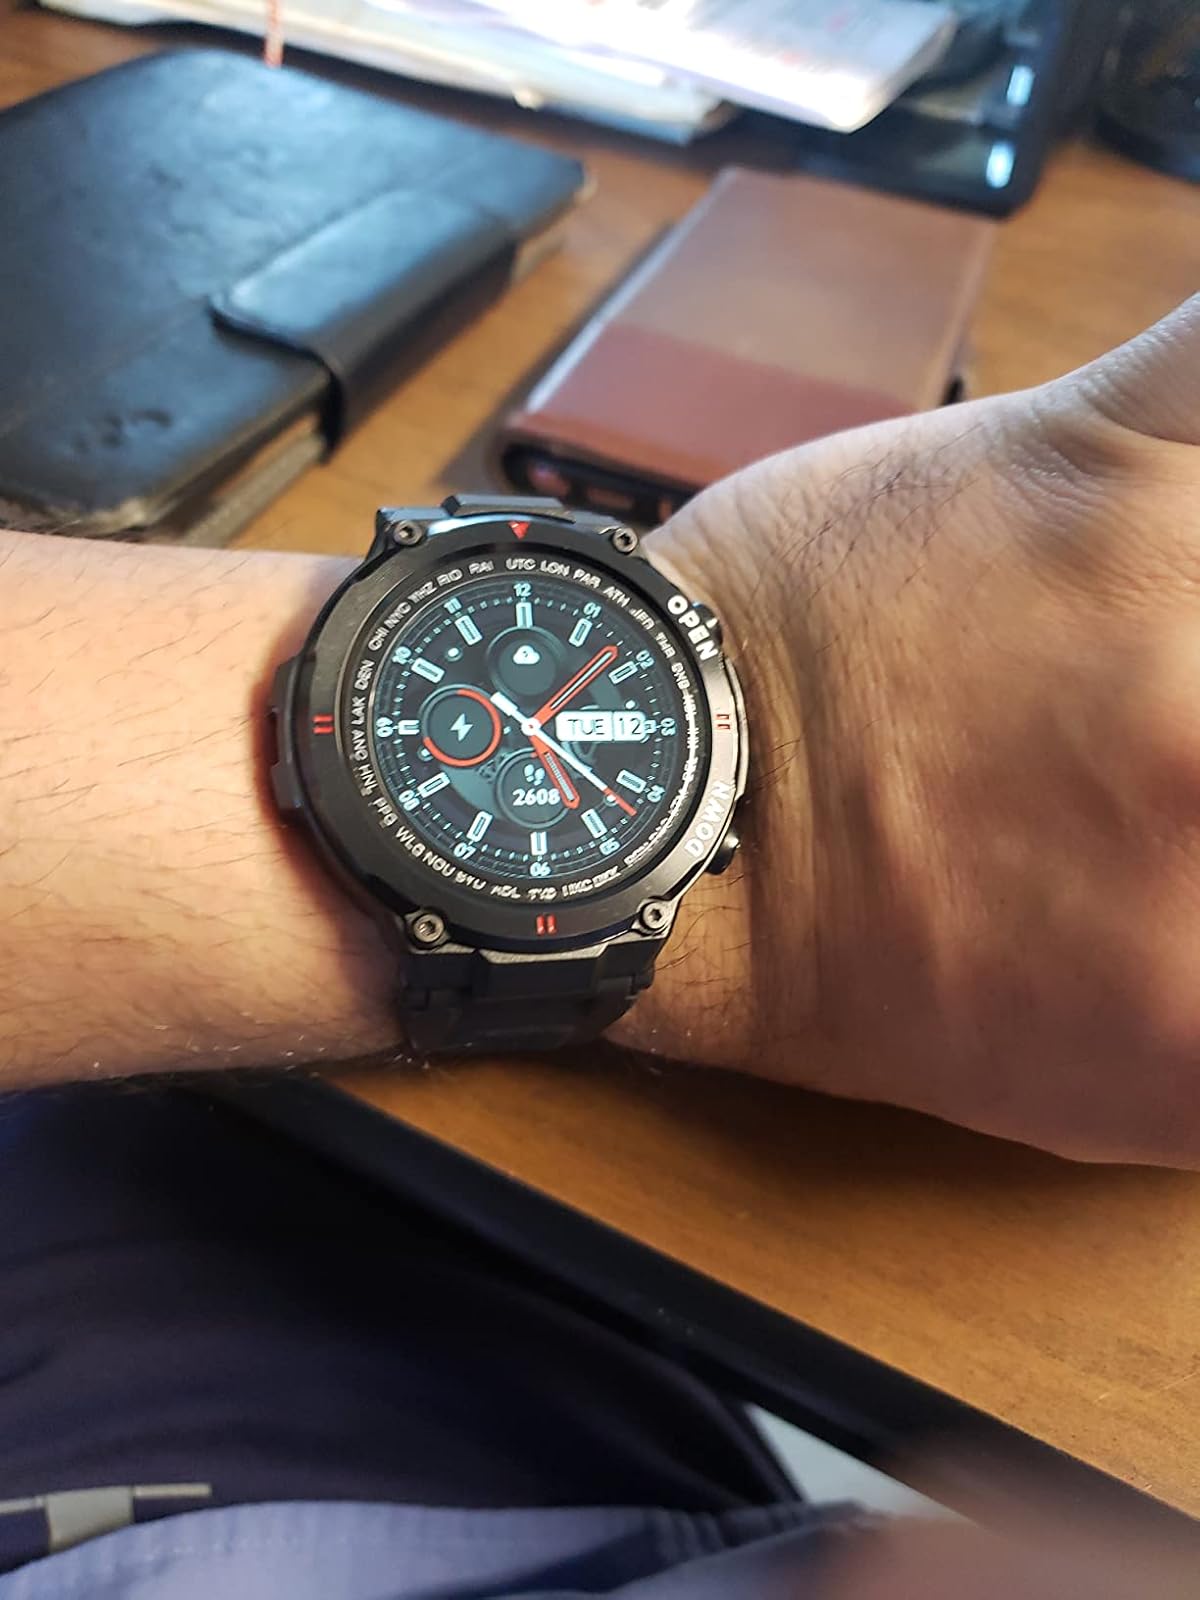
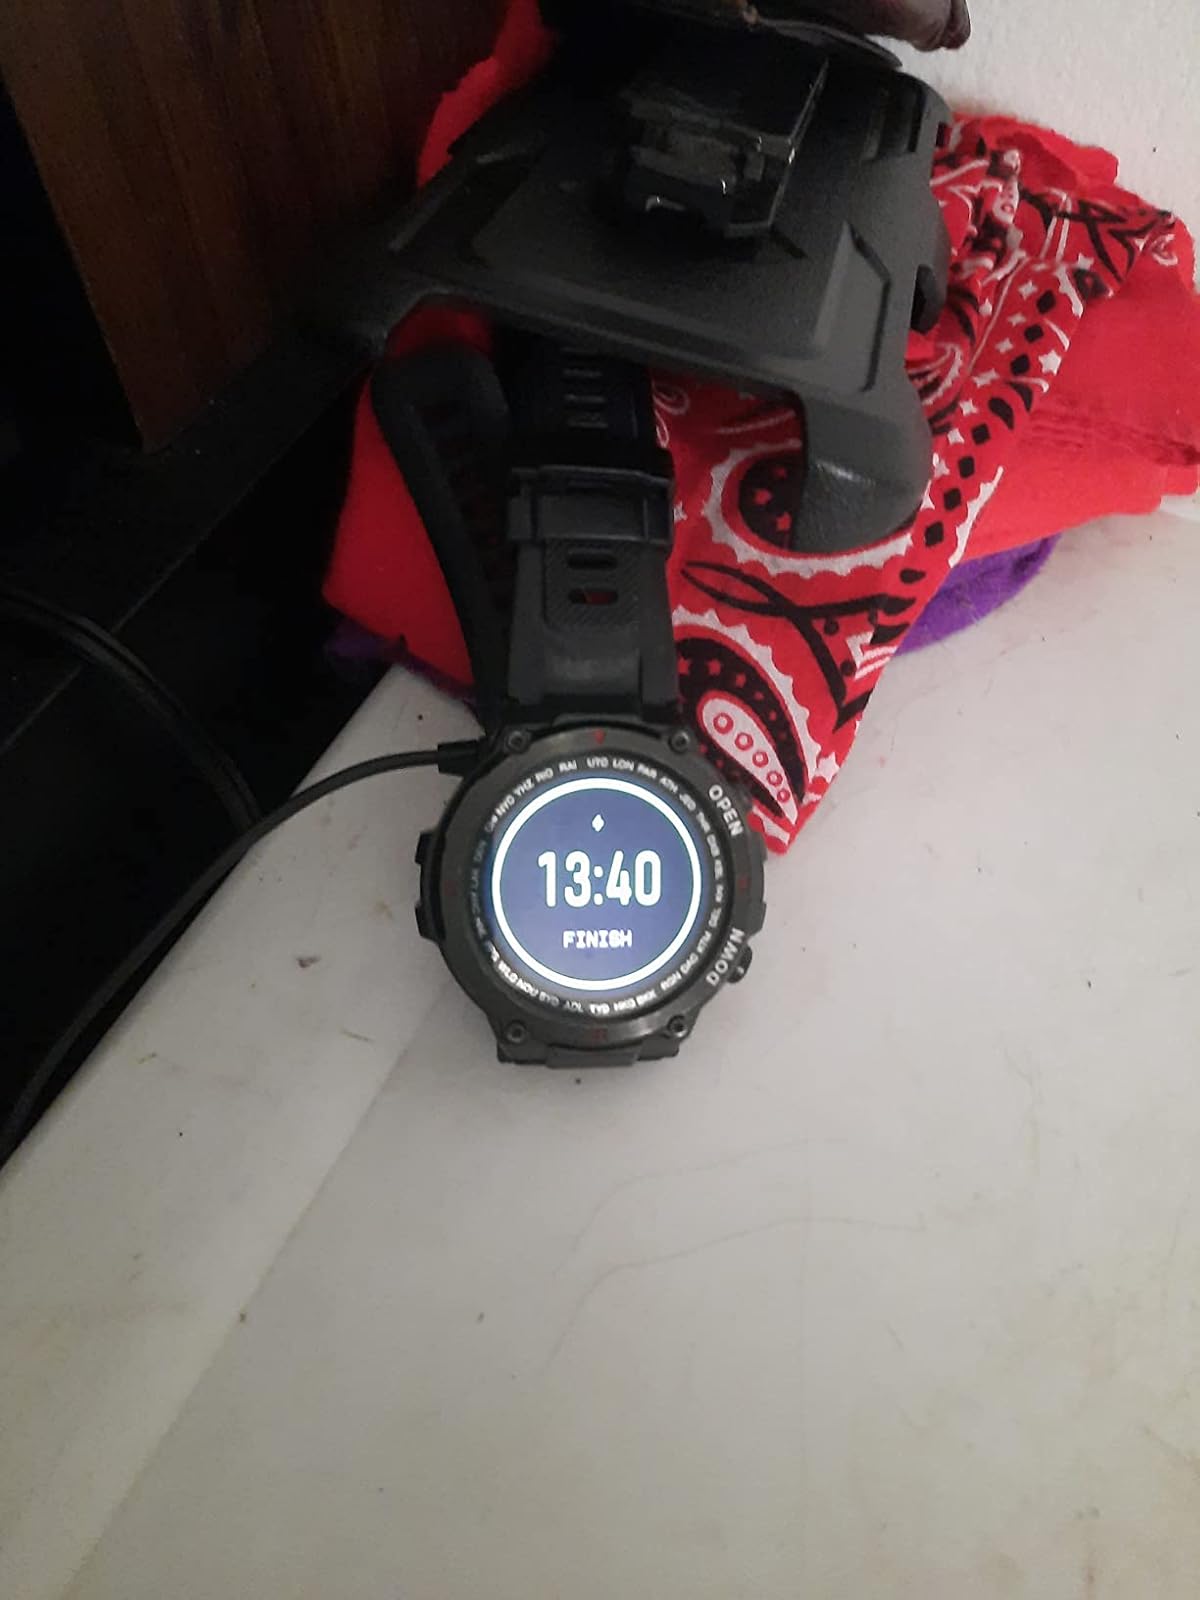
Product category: smartwatch
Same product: yes